Grzegorz Antoni Ogiński

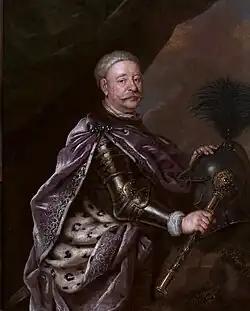
Grzegorz Antoni Ogiński

Grzegorz Antoni Ogiński (Lithuanian: Grigalius Antanas Oginskis; 23 June 1654 – 17 October 1709) was the Elder of Samogitia (1698–1709), Field Hetman of Lithuania (1703–1709) and Grand Hetman of Lithuania in 1709. He was the fourth and youngest son of Jan Jacek Ogiński, a Field Hetman of Lithuania.